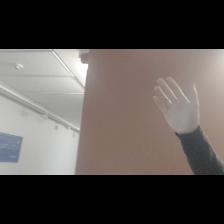
Label: Human